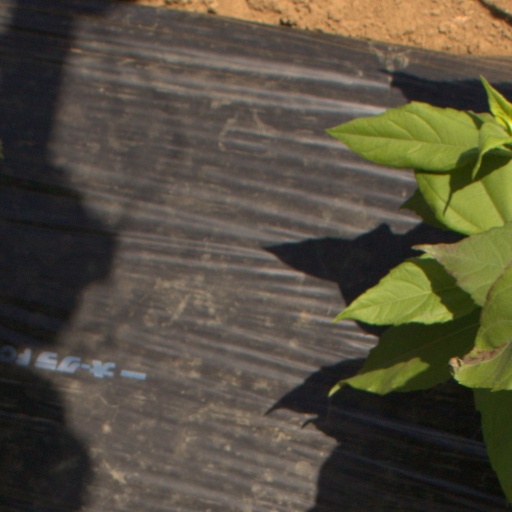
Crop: Jerusalem artichoke